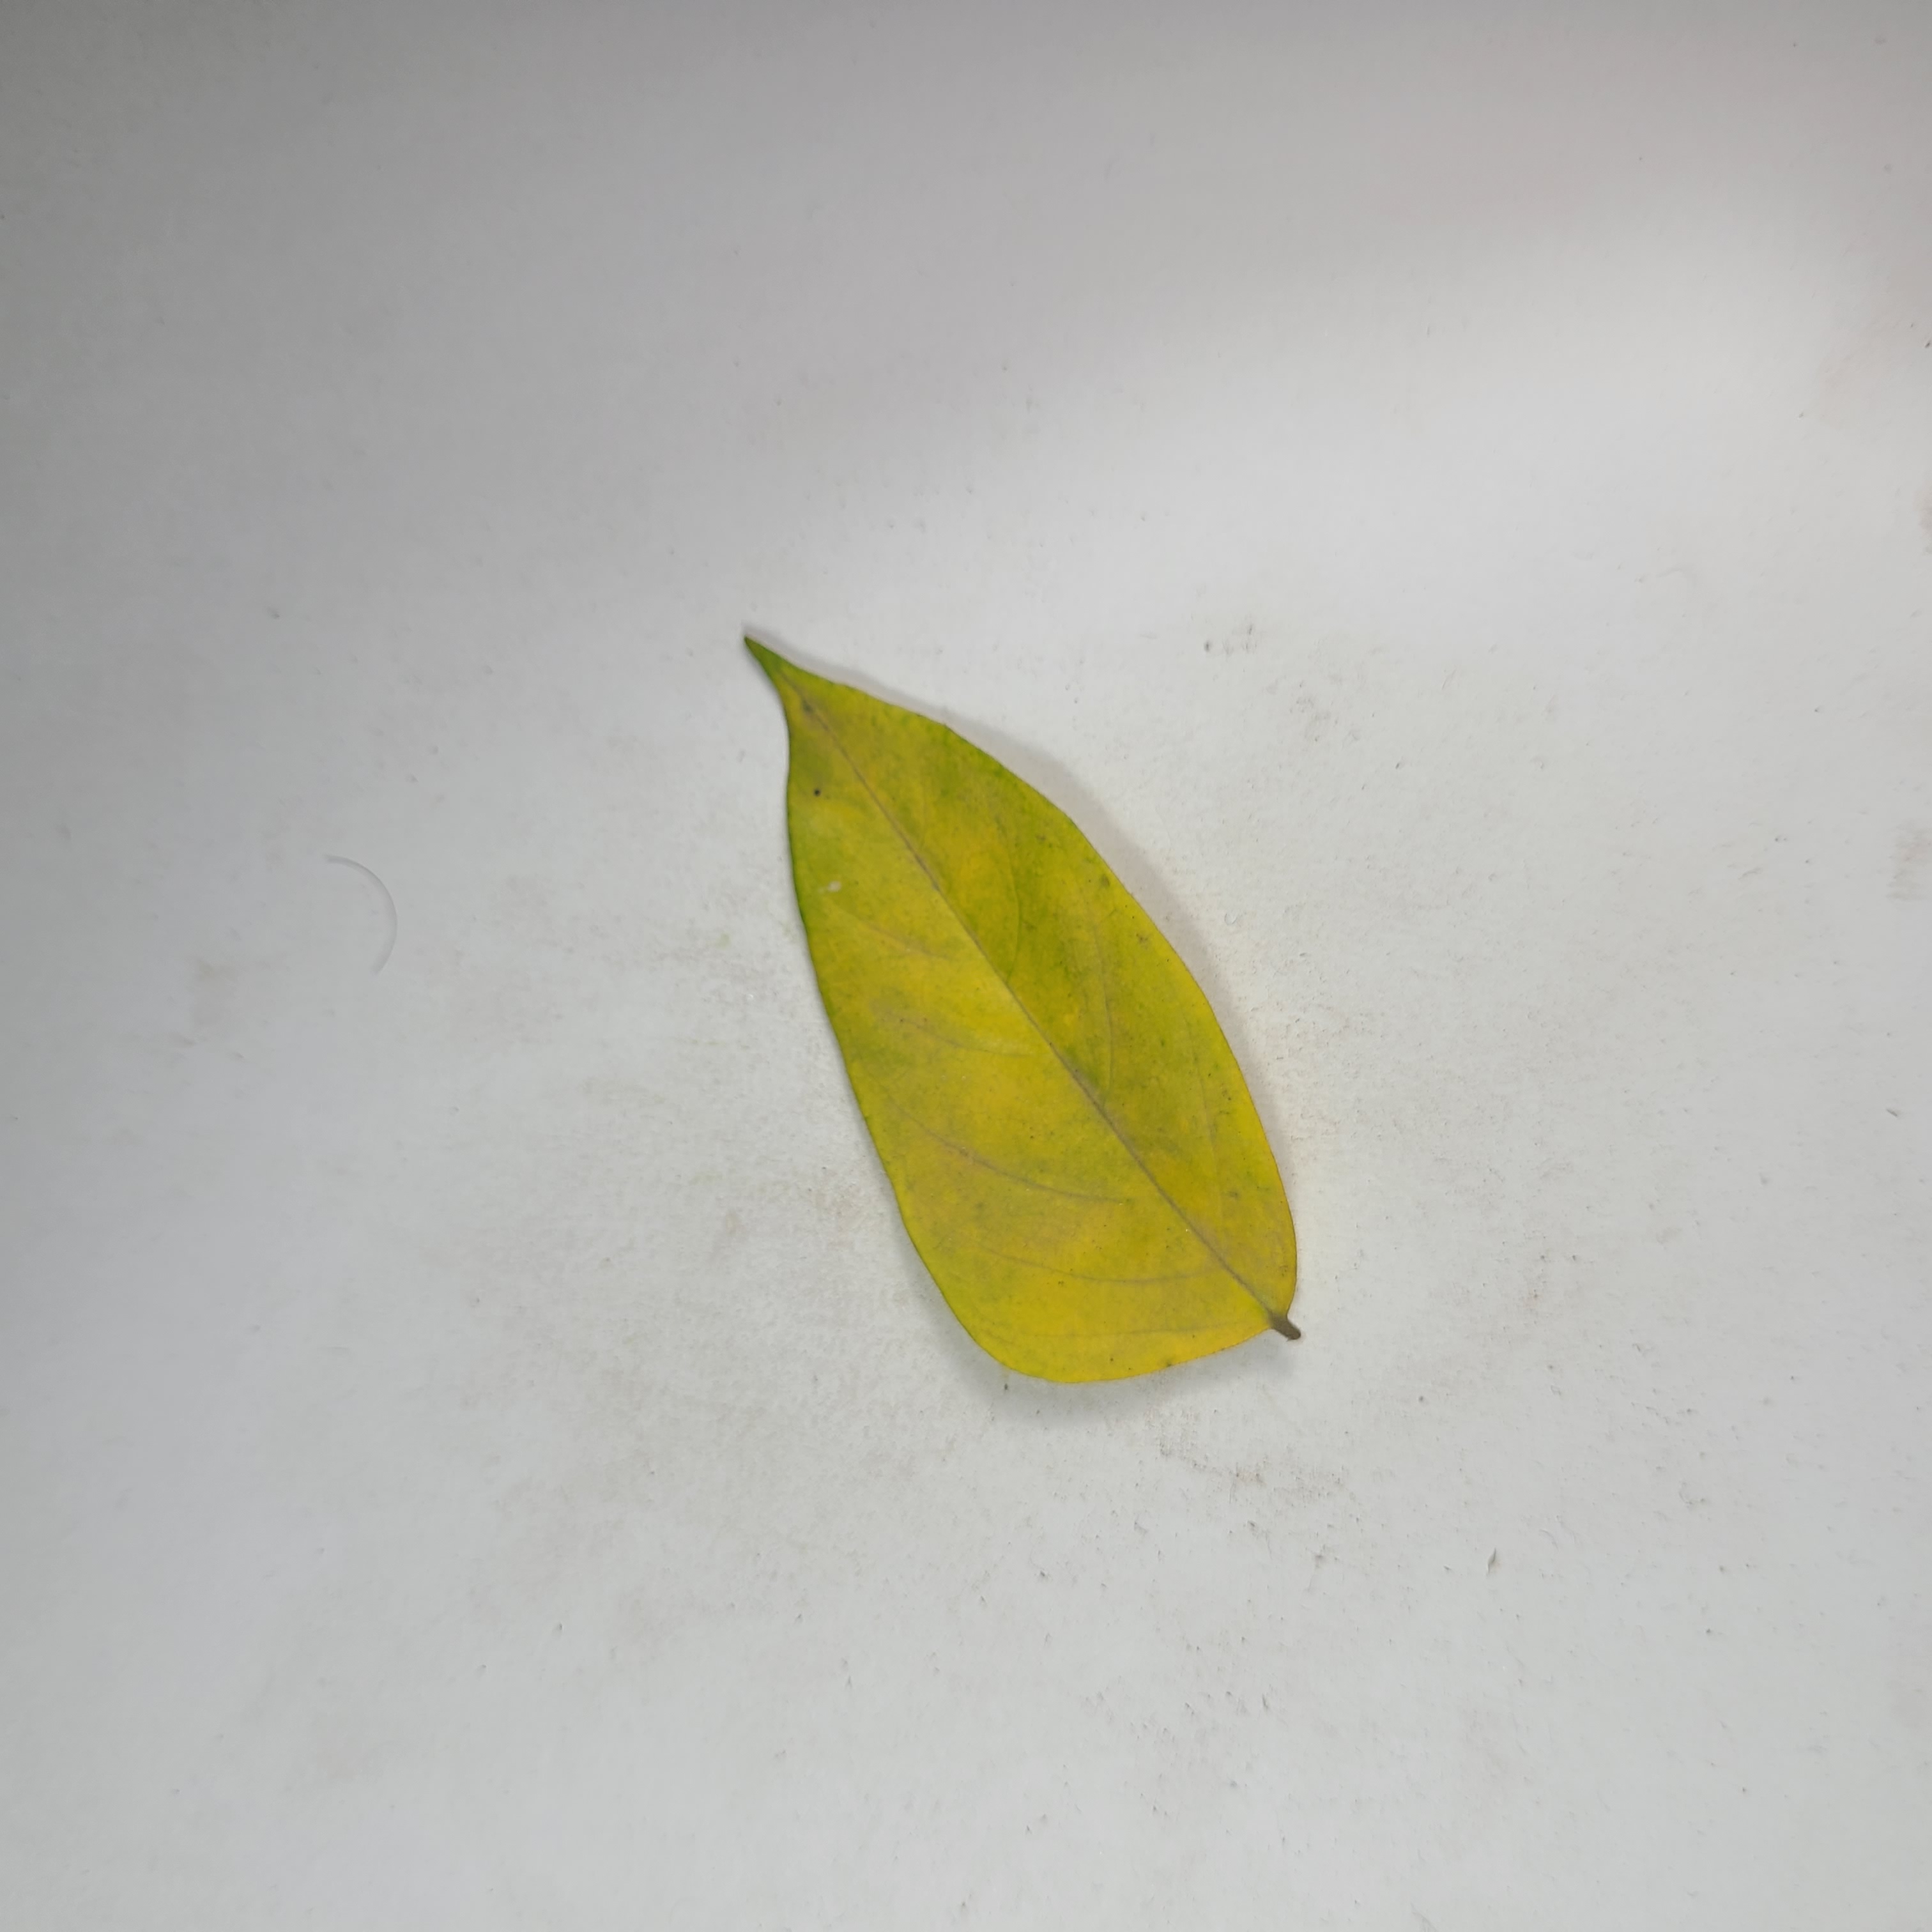
Label: Yellow Leaves